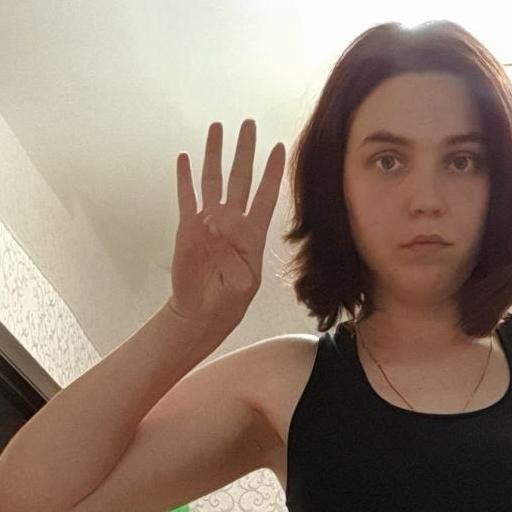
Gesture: four